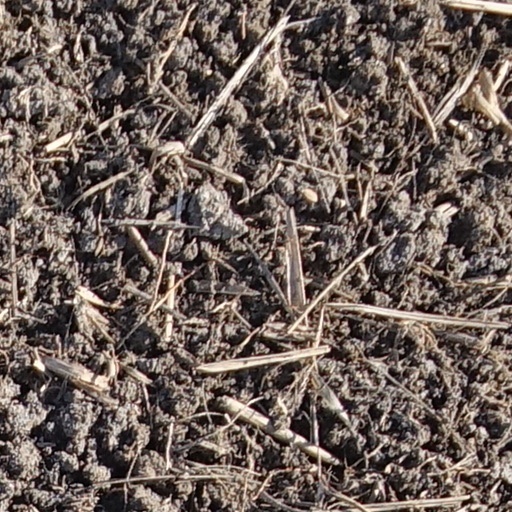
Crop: wheat